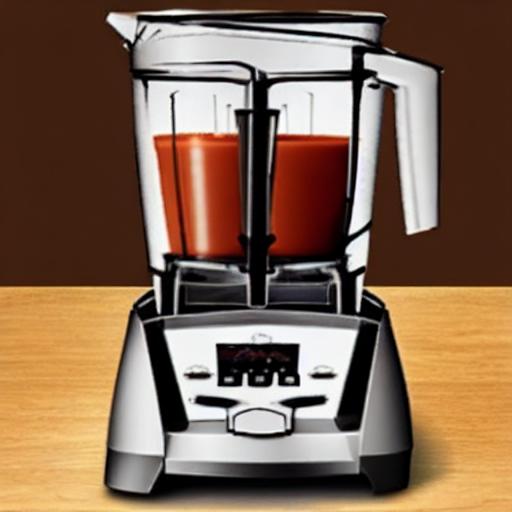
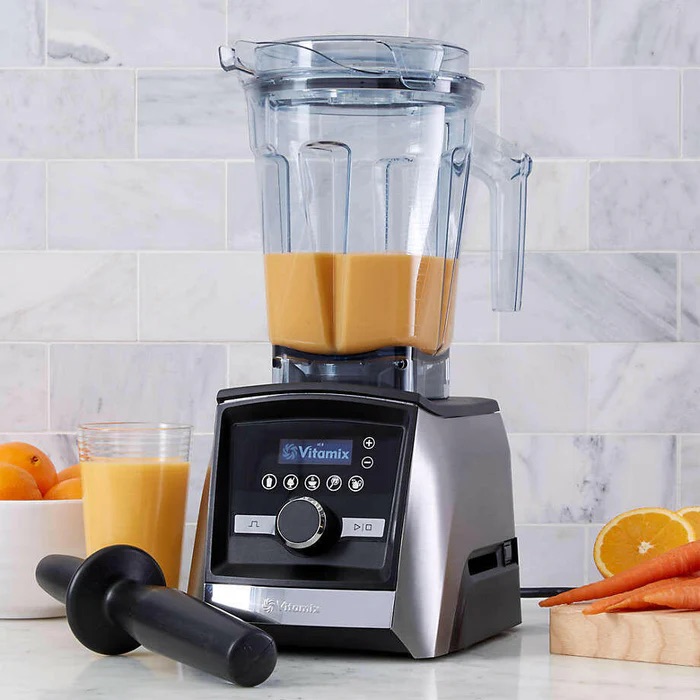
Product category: items_blender
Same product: no